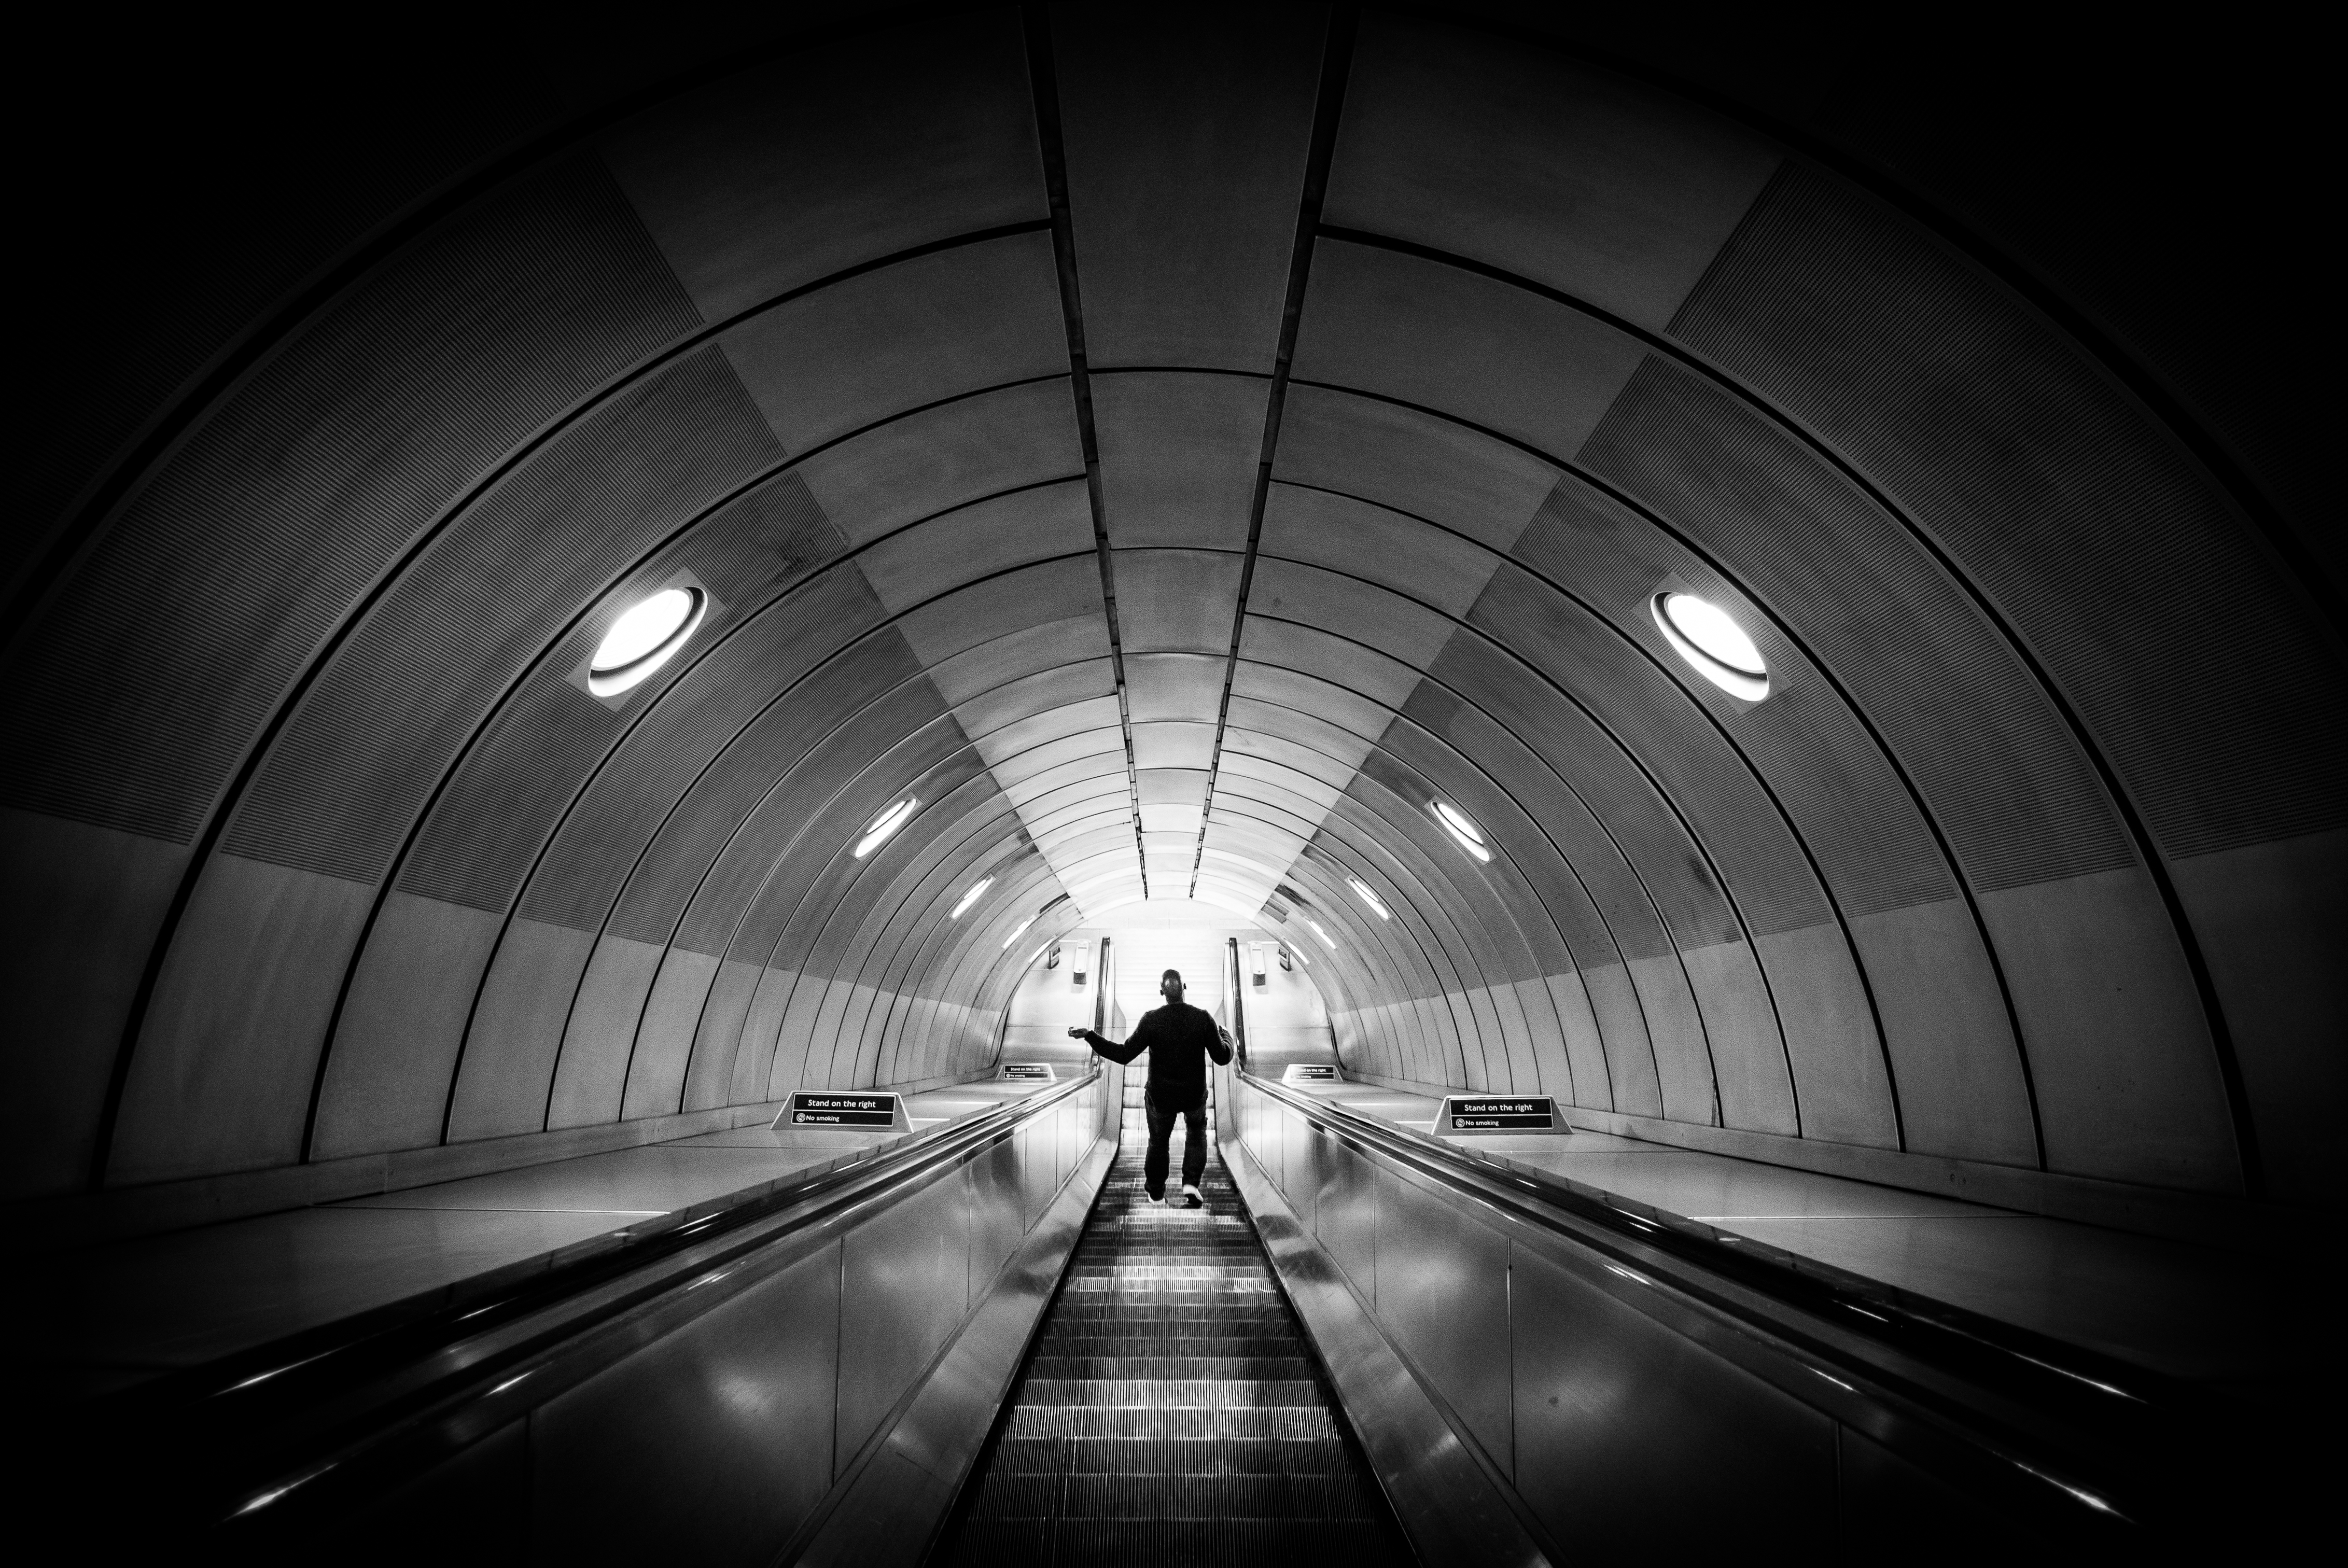
light, black and white, white, street, photography, tunnel, ebook, line, training, darkness, black, monochrome, public transport, streetphotography, flickr, thomas, video, infrastructure, symmetry, olympus, omd, fuji, leica, monochrom, leuthard, hcb, thomasleuthard, monochrome photography